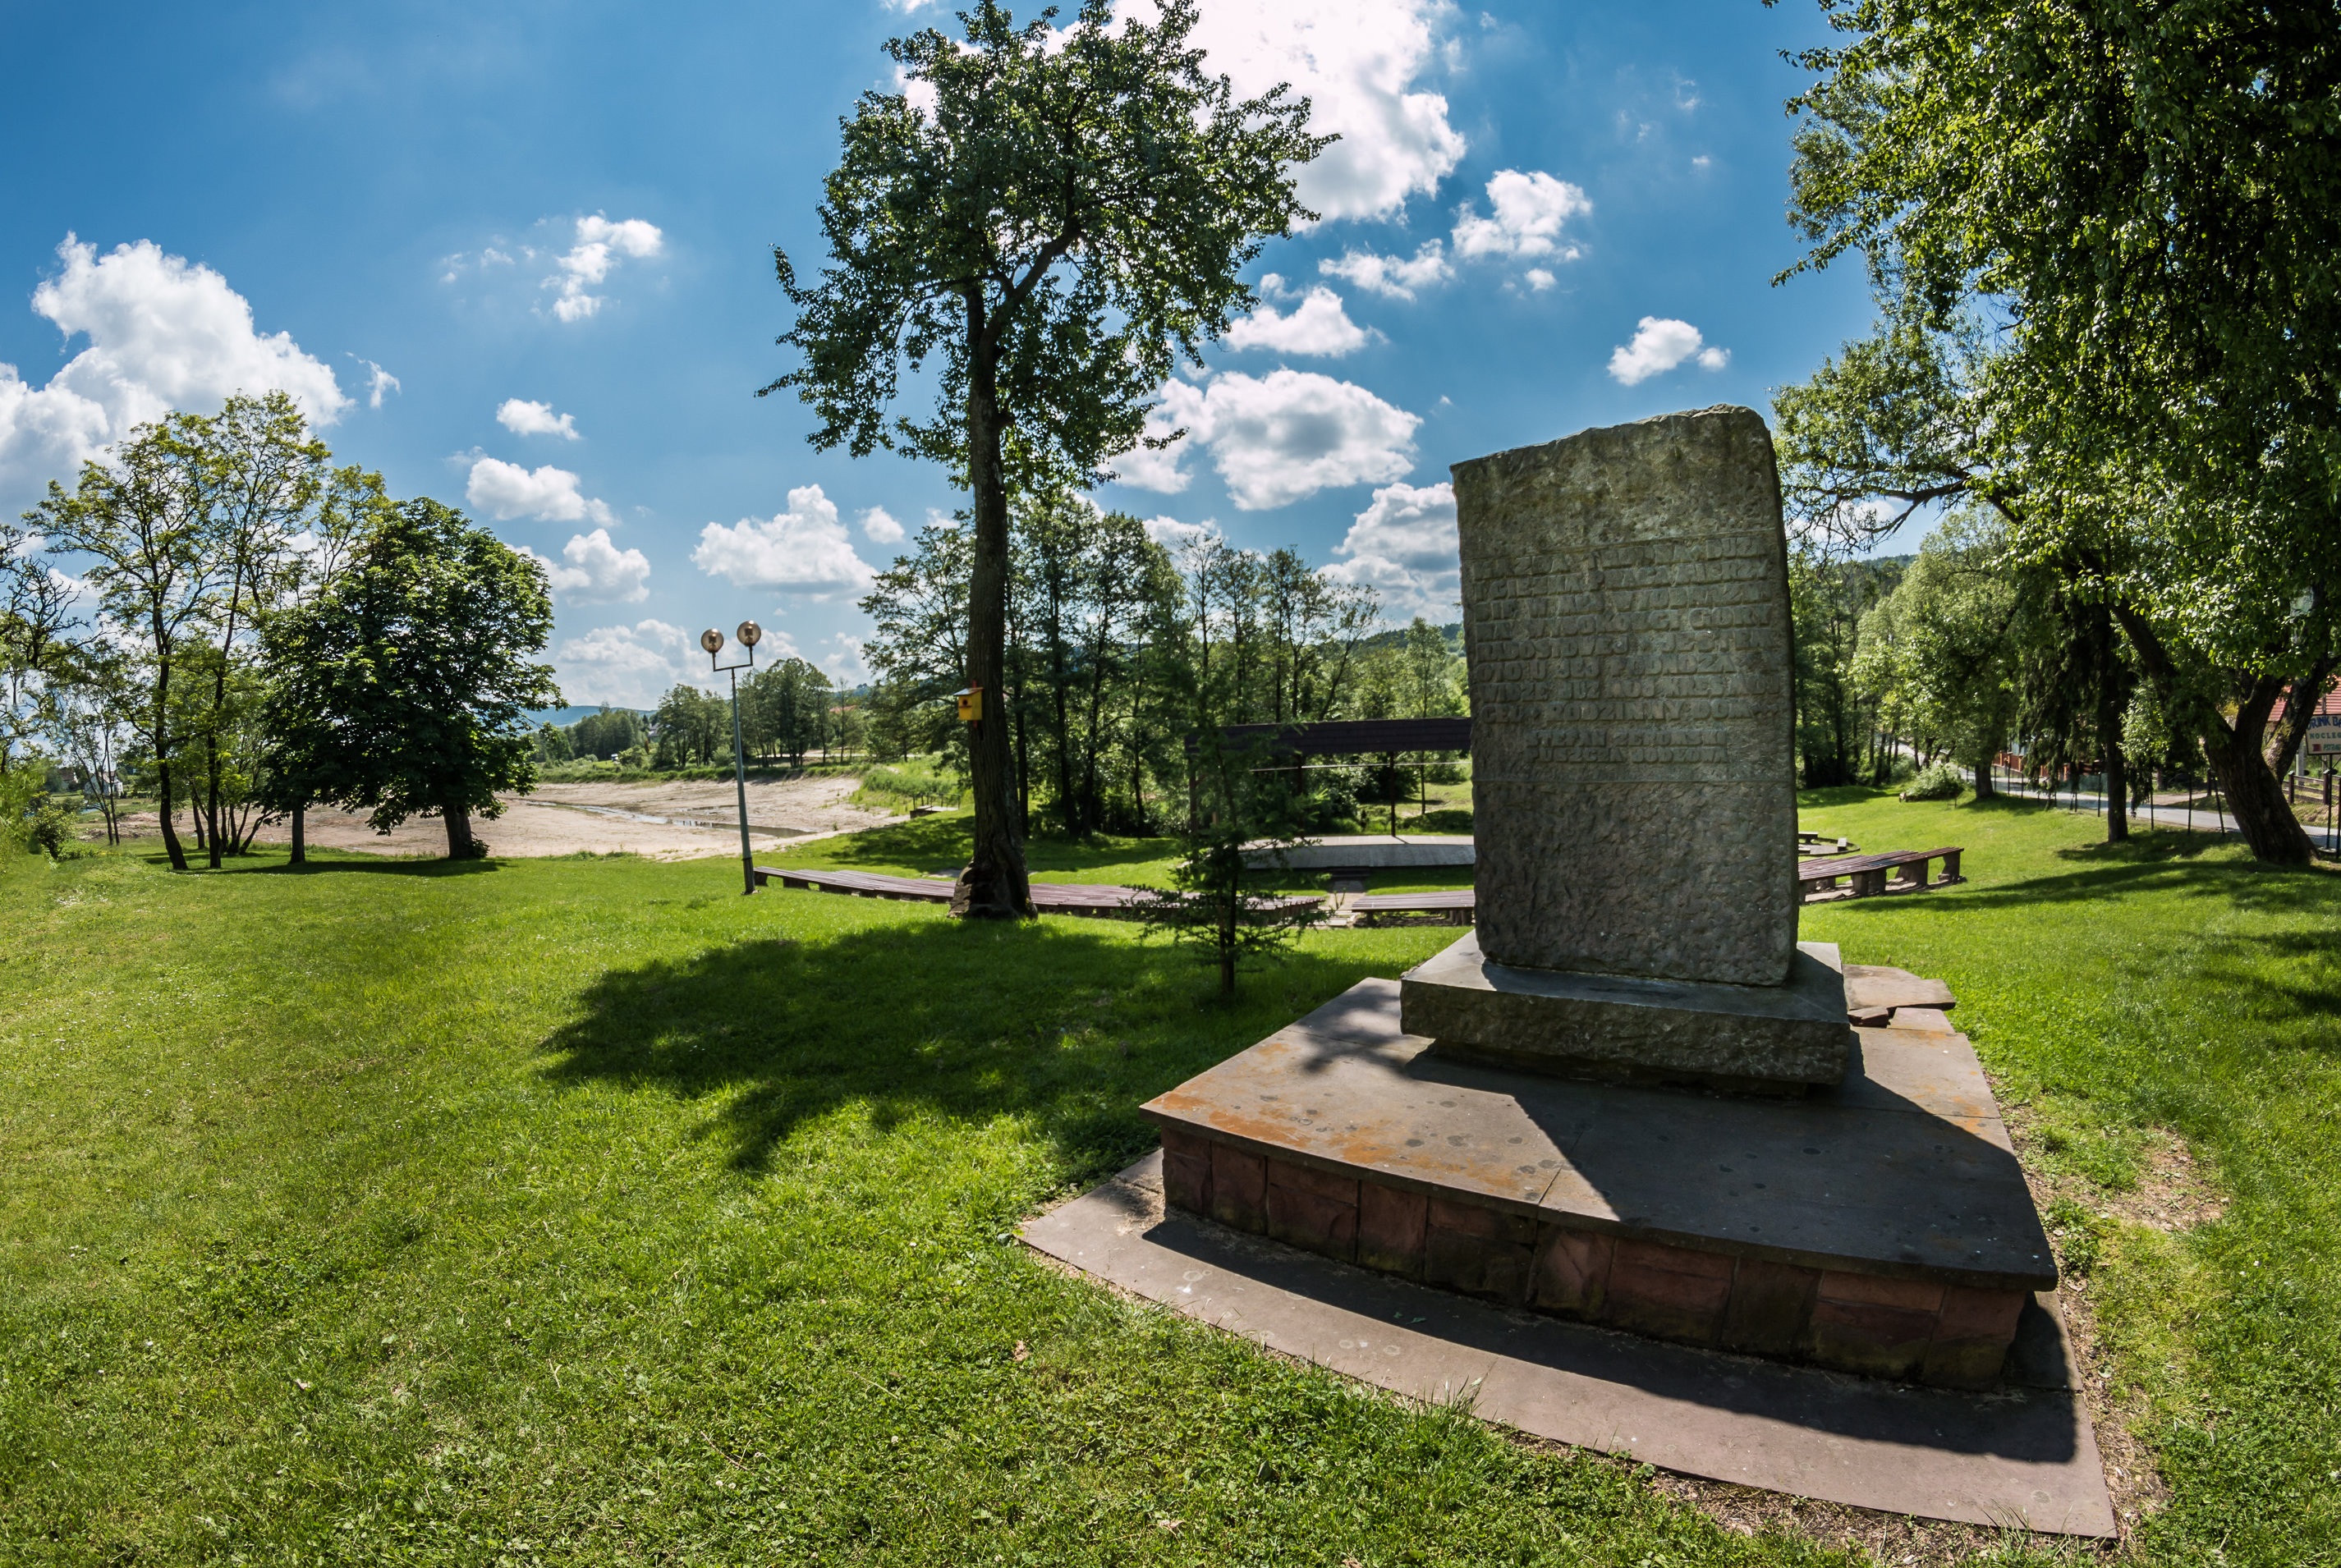
monument, summer, park, memorial, poland, estate, kielce, zeromski, ciekoty, mas w